Theodore Sherman Palmer

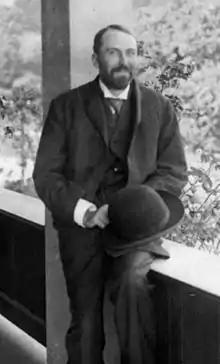
Theodore Sherman Palmer.

Theodore Sherman Palmer (January 26, 1868 – July 24, 1955) was an American zoologist.